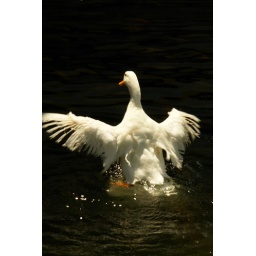
picture of a duck in a lake